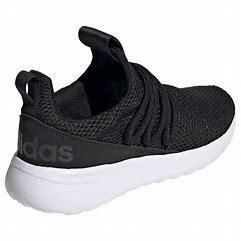
Brand: Adidas
Model: Lite Racer Adapt 3